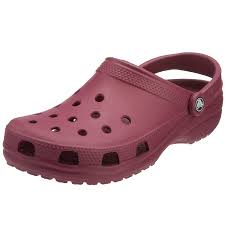
Label: Clog